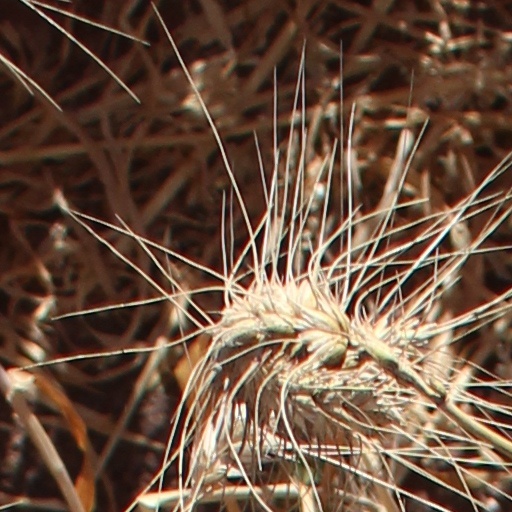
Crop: wheat